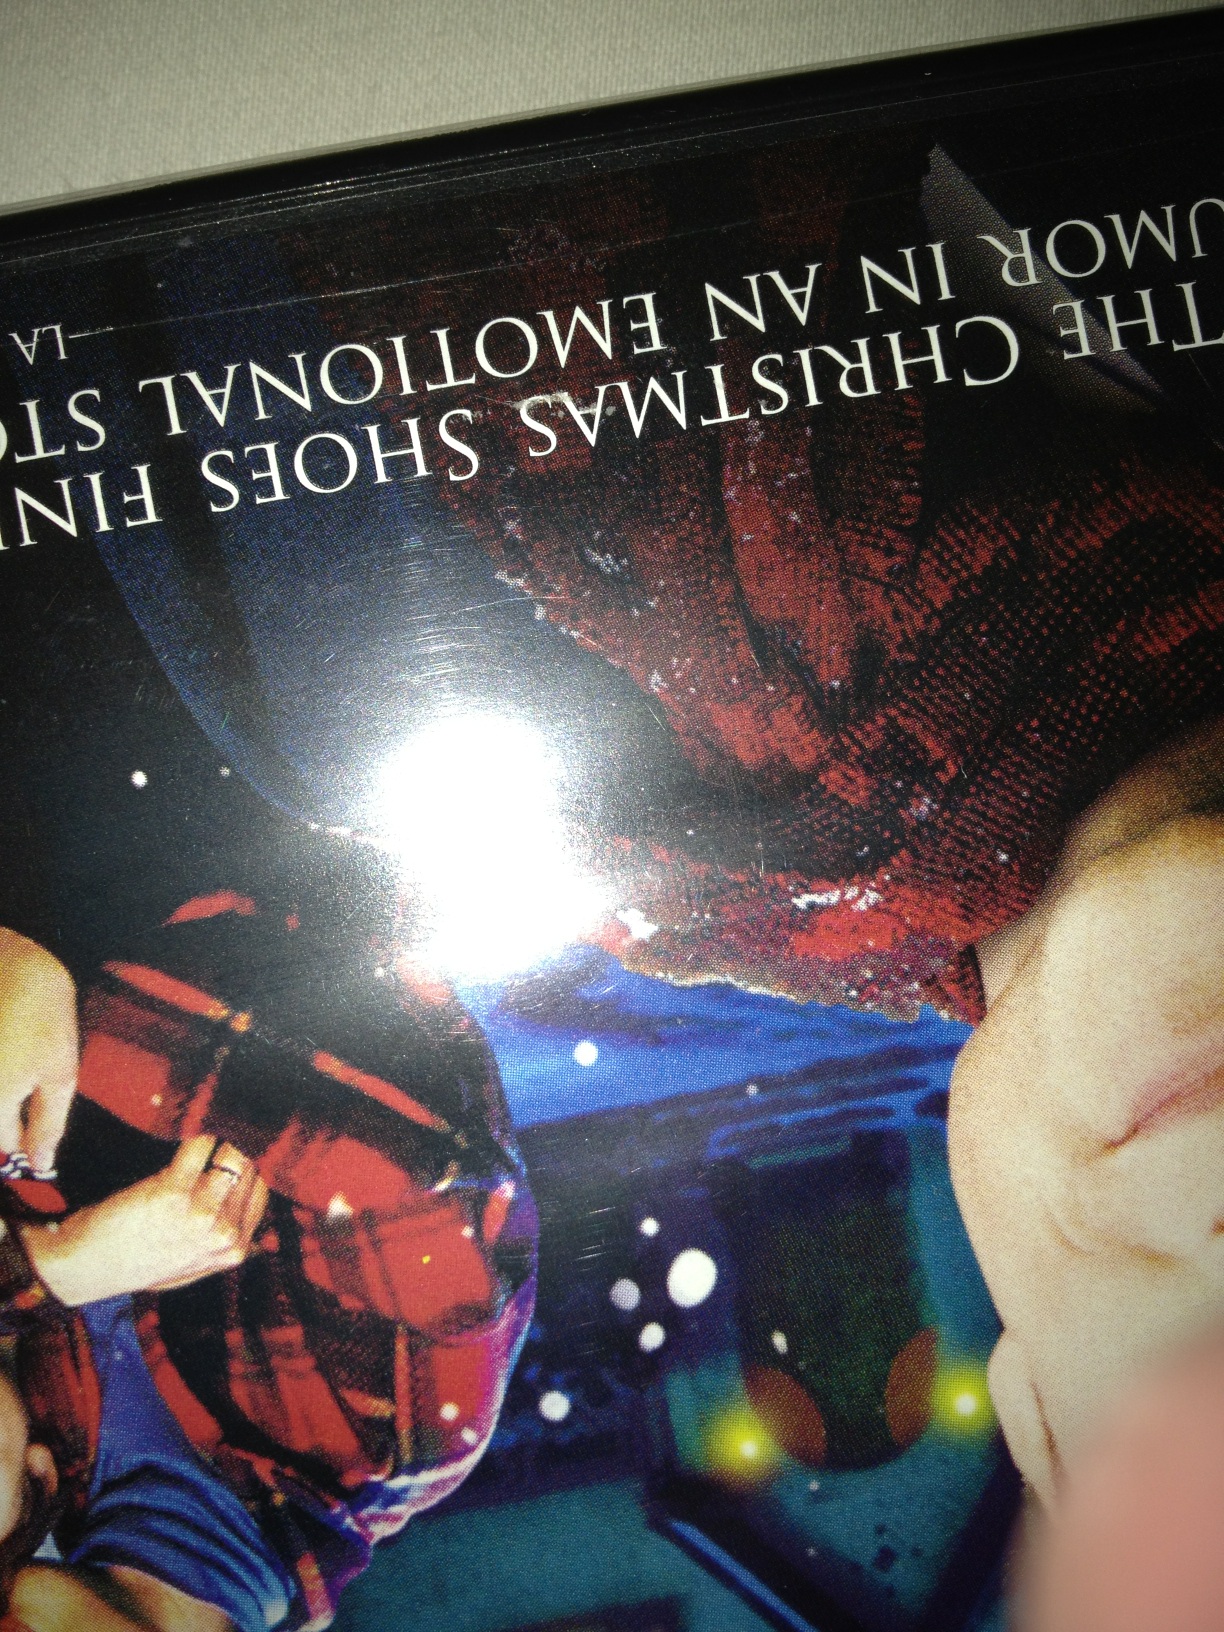Question: What DVD is this?
Answer: unanswerable